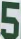
Number: 5